Pedro Luiz Napoleão Chernoviz

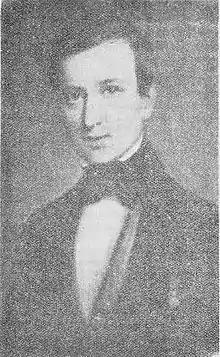

Pedro Luiz Napoleão Chernoviz (Piotr Czerniewicz, September 11, 1812 – August 31, 1882), was a physician, scientific writer and publisher. He was born in Łuków (Poland) and immigrated to Brazil in the mid 19th century on a mission on behalf of King Louis-Philippe of France to Emperor Dom Pedro II of Brazil.